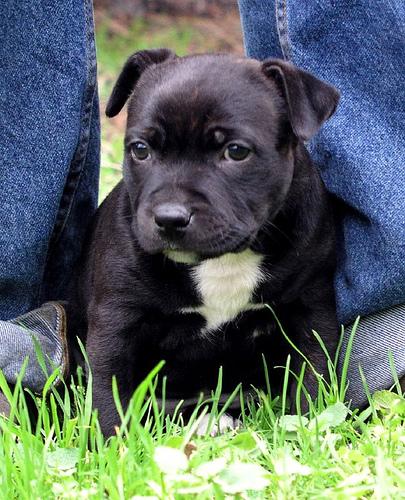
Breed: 203-n000015-Staffordshire_bullterrier